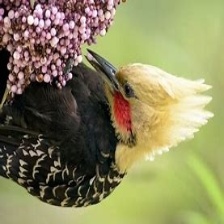
Species: BLONDE CRESTED WOODPECKER
Scientific name: CELEUS FLAVESCENS